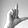
ASL letter: L